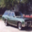
Label: automobile